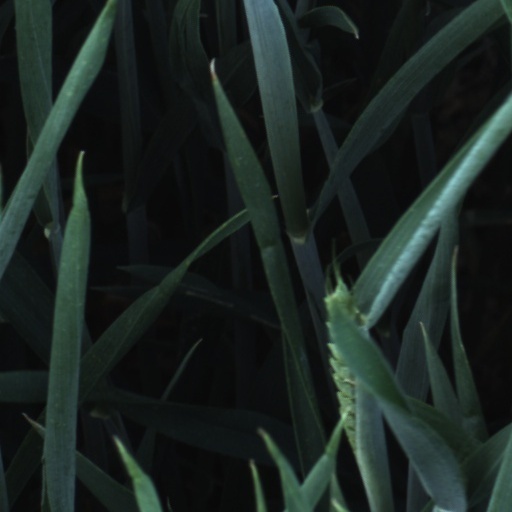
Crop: wheat